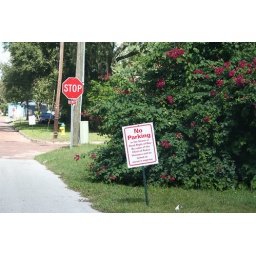
These damn signs were ALL OVER every street in Ocoee. Like every ten feet. Not good for photographers.